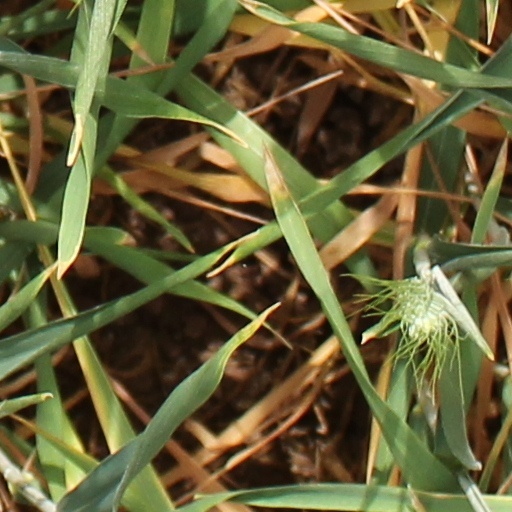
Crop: wheat